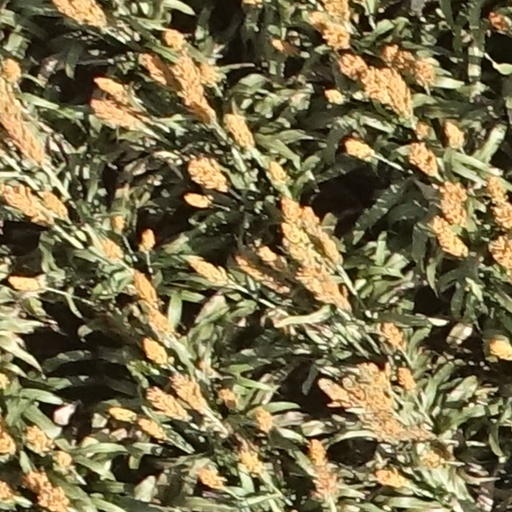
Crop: sorghum